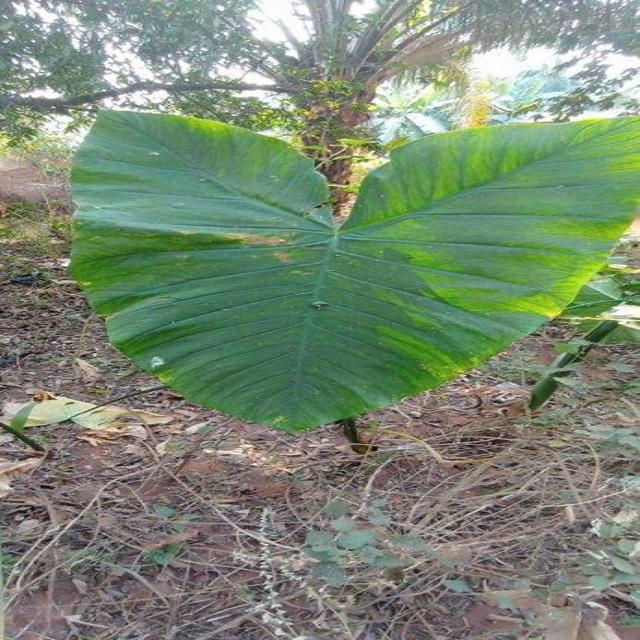
Label: Early_Blight